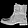
Label: Ankle boot